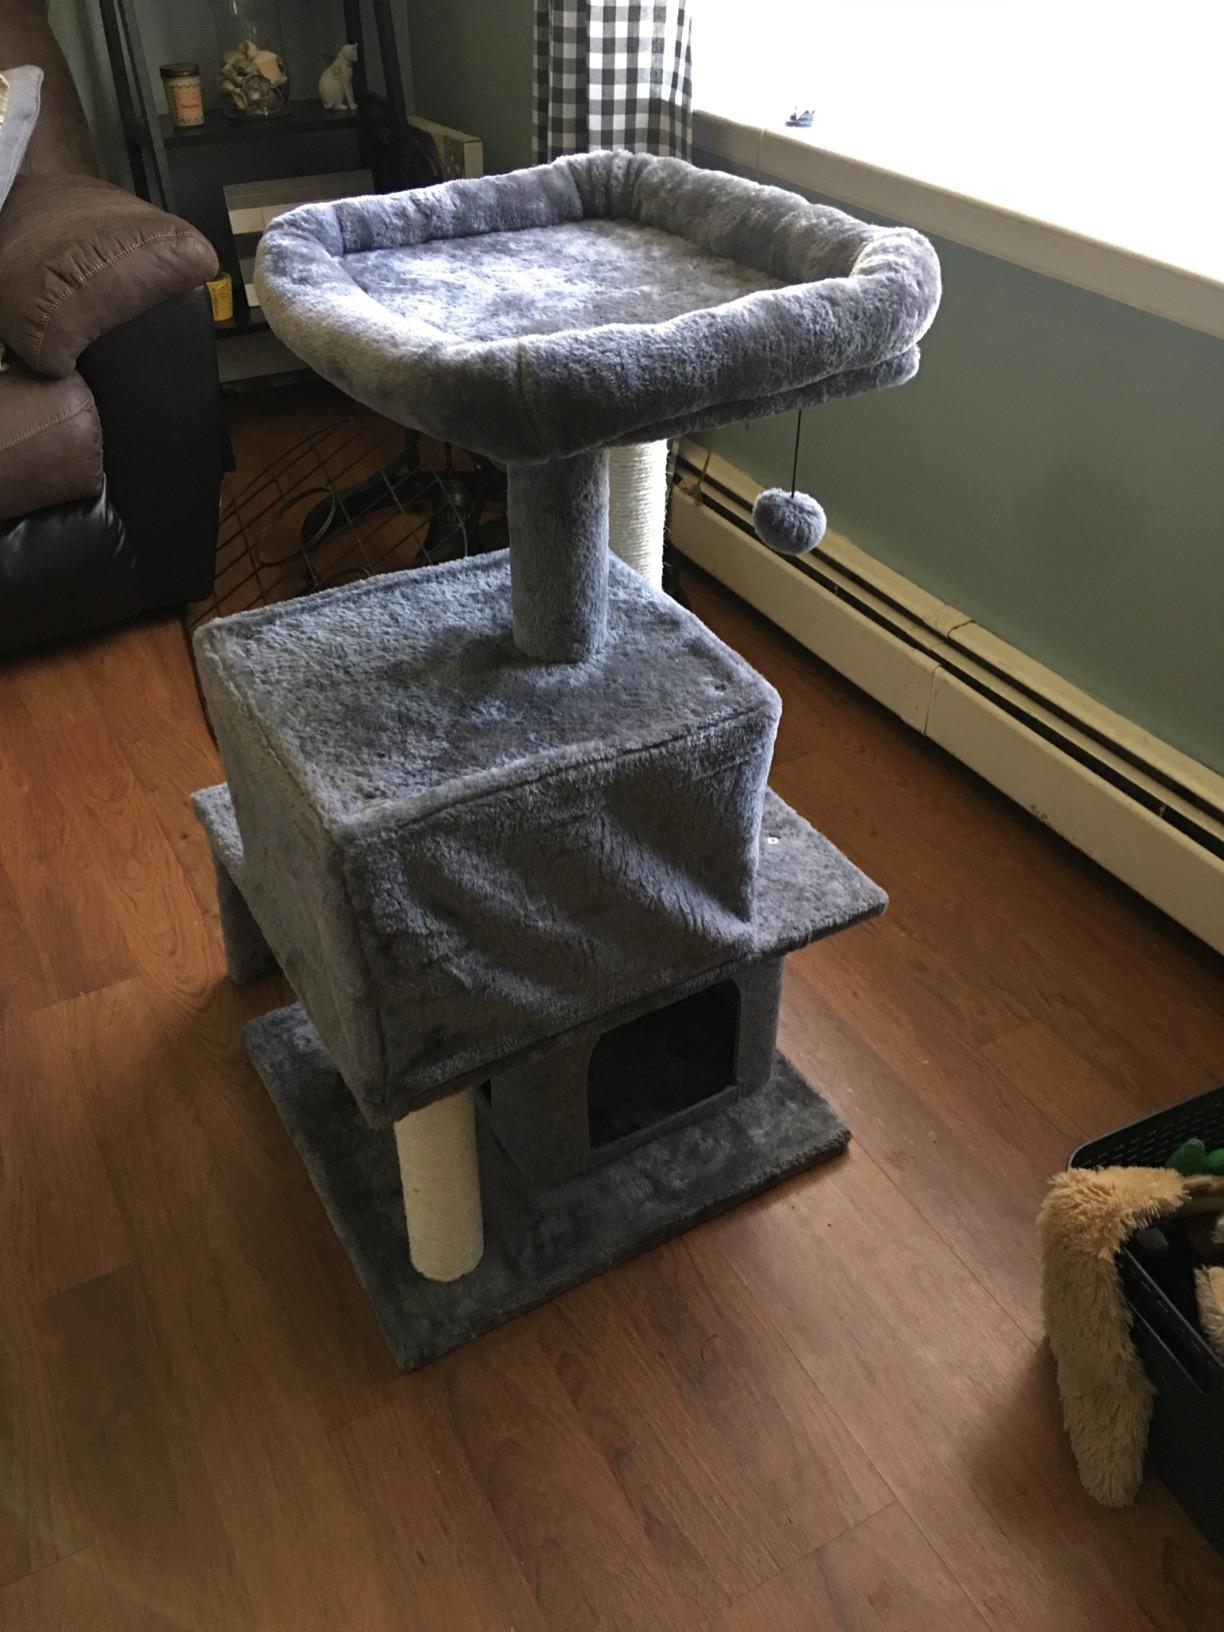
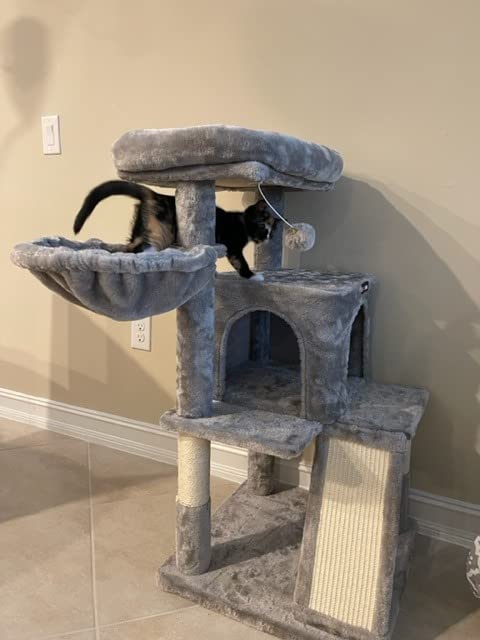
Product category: items_cat tree
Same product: no